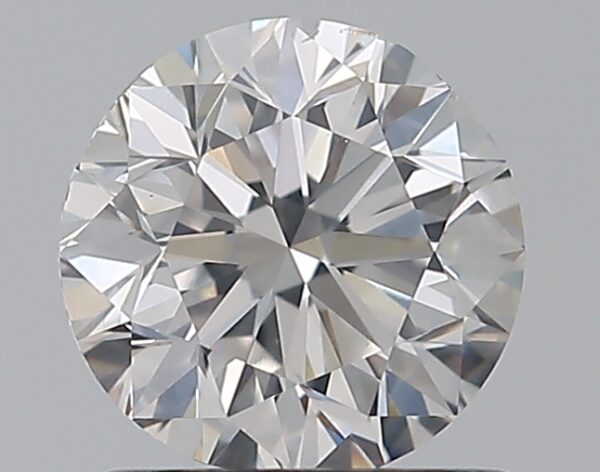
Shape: round
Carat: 0.9
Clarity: SI1
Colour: F
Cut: VG
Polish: EX
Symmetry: VG
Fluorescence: N
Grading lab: GIA
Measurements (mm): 5.96 x 6.06 x 3.88